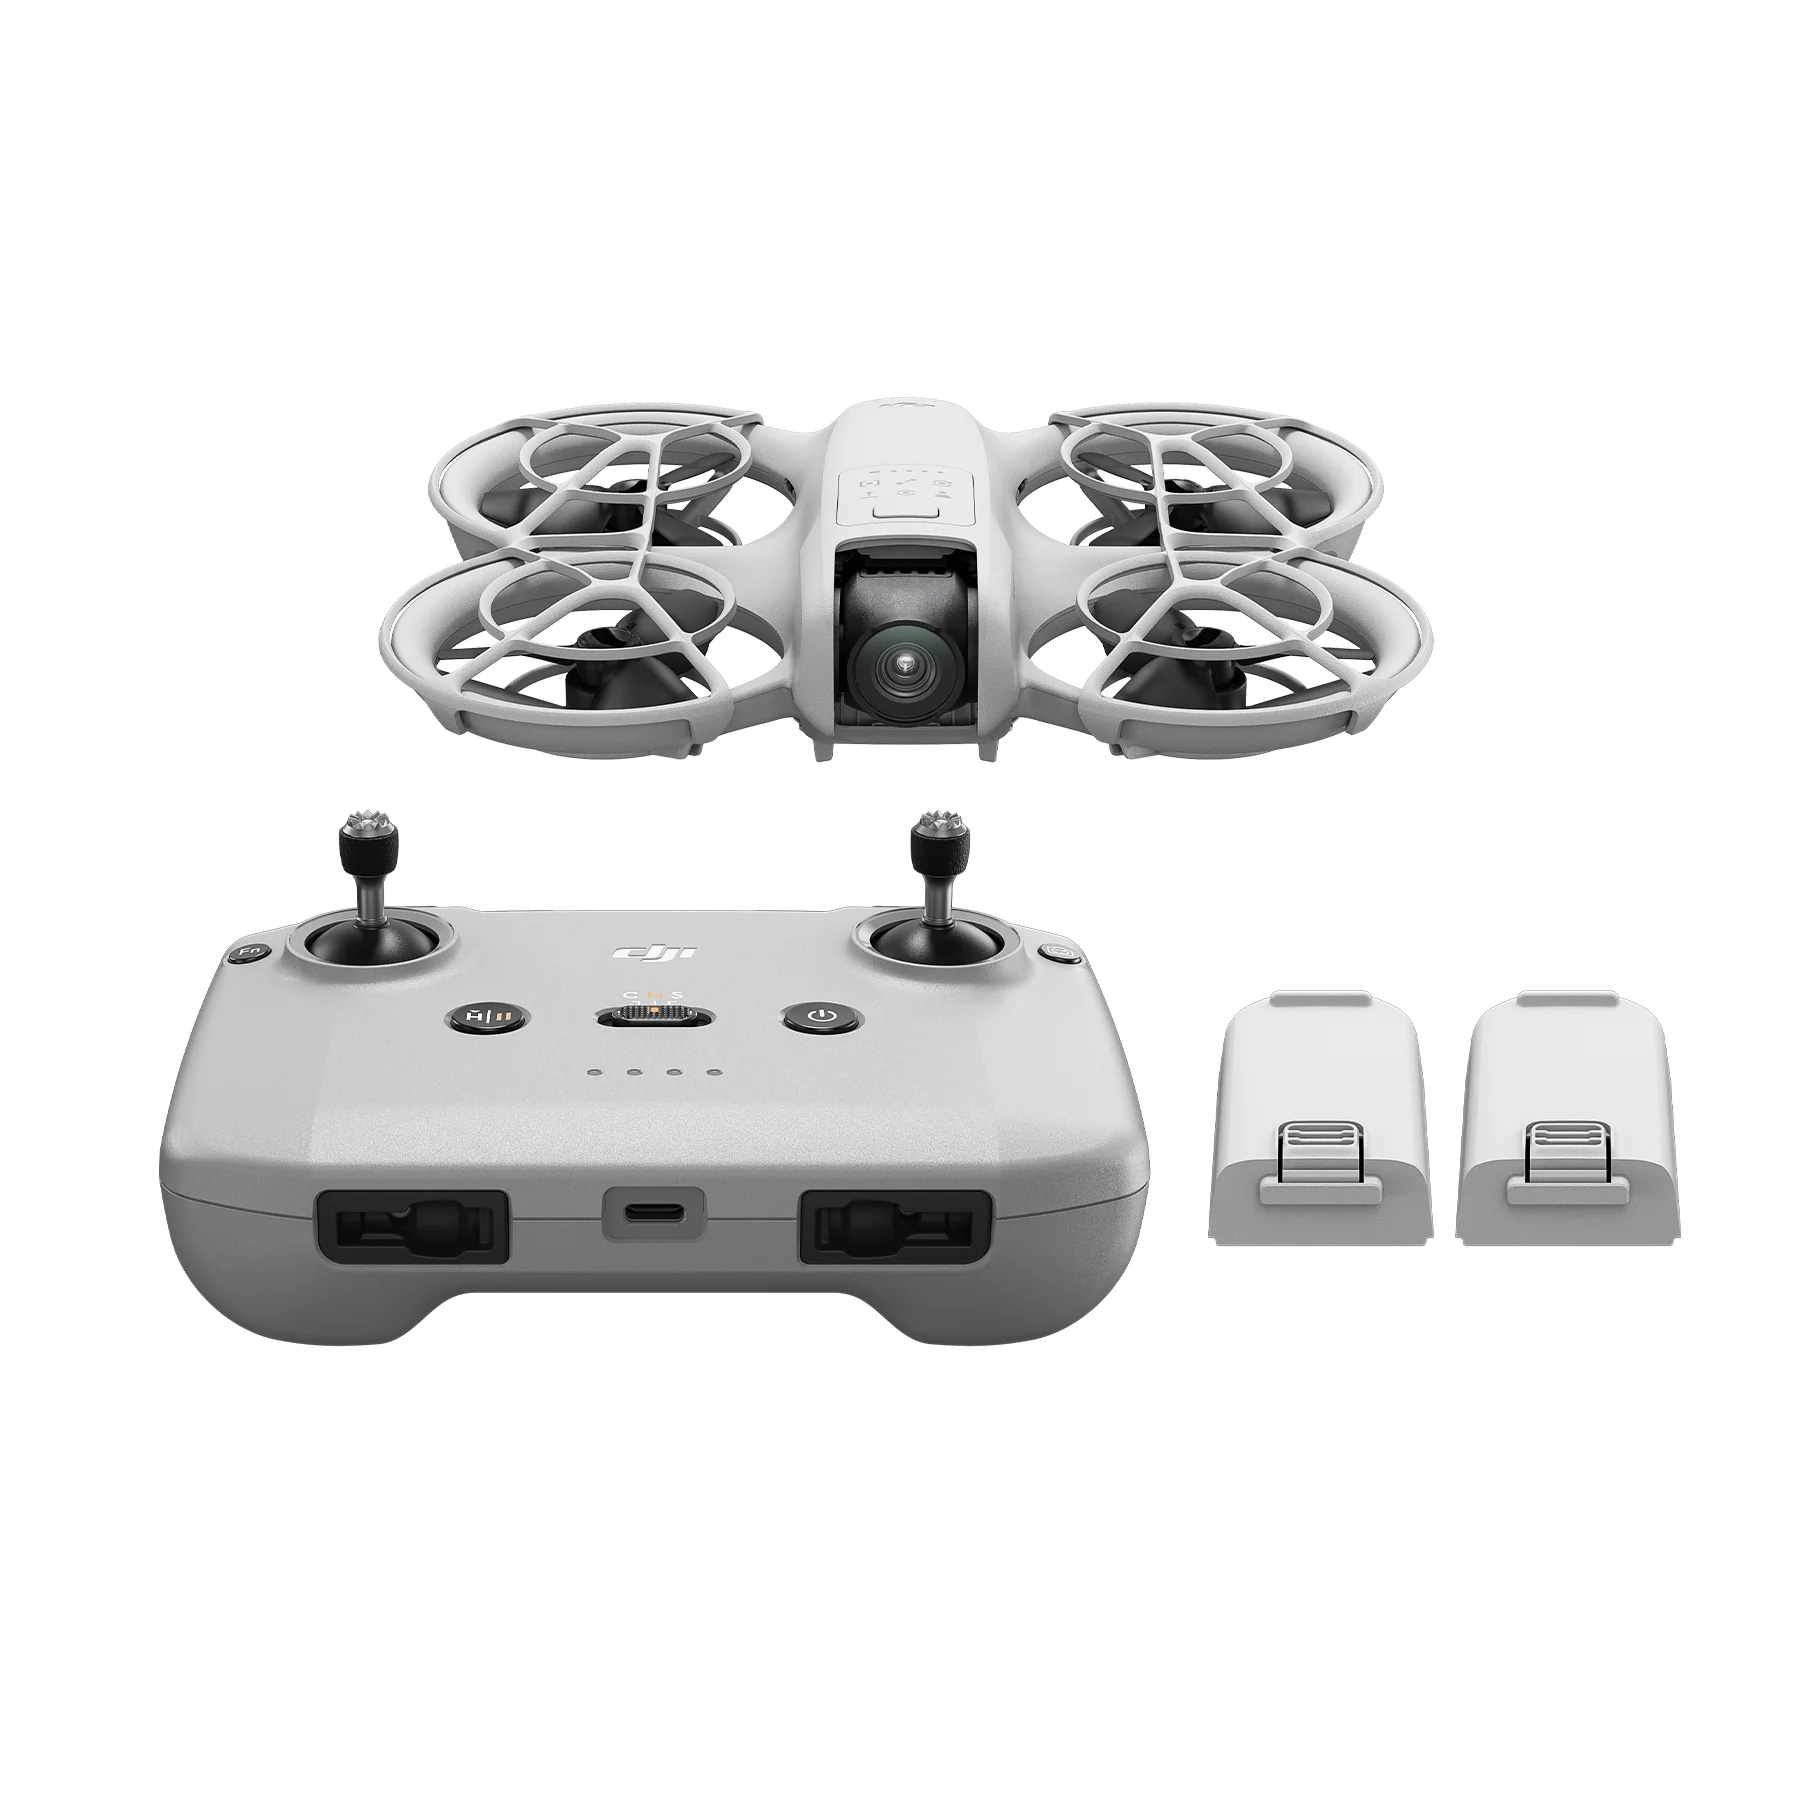
DJI Neo Drone Fly More Combo
At 135 g, DJI Neo is DJI's lightest and most compact drone to date. Take off and land on your palm effortlessly without a remote controller, and capture cinematic footage with YOU in focus. Soar through breathtaking scenery, indoors and out, and include everybody in a group photo. Enjoy a fresh perspective on everyday life with DJI Neo. Main Features: 135 g, Light and Portable Palm Takeoff & Landing AI Subject Tracking, QuickShots Multiple Control Options 4K Ultra-Stabilised Video Full-Coverage Propeller Guards From Your Hand to the Sky DJI Neo effortlessly takes off and lands from your palm. Press the mode button, select a shooting mode, and Neo captures impressive footage automatically without a remote. Take Centre Stage With AI Subject Tracking Neo, equipped with AI algorithms, acts as your photographer, tracking and following you during activities like cycling or hiking, ensuring captivating follow shots. Spark Creativity With QuickShots DJI Neo offers six intelligent shooting modes: Dronie, Circle, Rocket, Spotlight, Helix, and Boomerang, allowing for dynamic and creative footage with just a flick of your finger. Multiple Control Methods DJI Neo supports various control methods, including controller-free aerial filming, DJI Fly app, remote controllers, RC Motion, DJI Goggles, and voice control. The DJI Fly app offers virtual joysticks and a control range of up to 50 meters, while the DJI RC-N3 extends video transmission up to 10 kilometres. With DJI Goggles 3 or RC Motion 3, Neo masters aerobatics and tight space navigation. Uncompromised Image Quality Featuring a 1/2-inch image sensor, DJI Neo captures 12MP stills and 4K UHD videos, with RockSteady and HorizonBalancing stabilization ensuring smooth and stable footage even in challenging conditions. Content Creation Made Easy With 22GB internal storage, DJI Neo can store up to 40 minutes of 4K/30fps video. The DJI Fly app allows audio recording, noise elimination, quick footage transfer, Glamour Effects, and easy editing with templates and sound effects. Stable Flight, Impressive Battery Life DJI Neo hovers steadily using an infrared and monocular vision positioning system, withstanding Level-4 winds. It offers 18 minutes of flight time and features convenient charging options, including a Type-C data cable and a Two-Way Charging Hub for simultaneous battery charging.
Brand: DJI
Category: Cameras & Optics > Cameras > Video Cameras > Drone Video Cameras